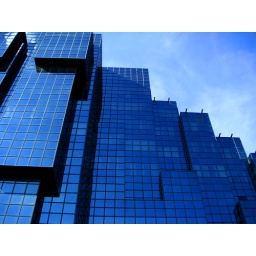
building in blue